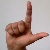
The image shows a hand gesture representing the letter 'L' in Indian Sign Language.